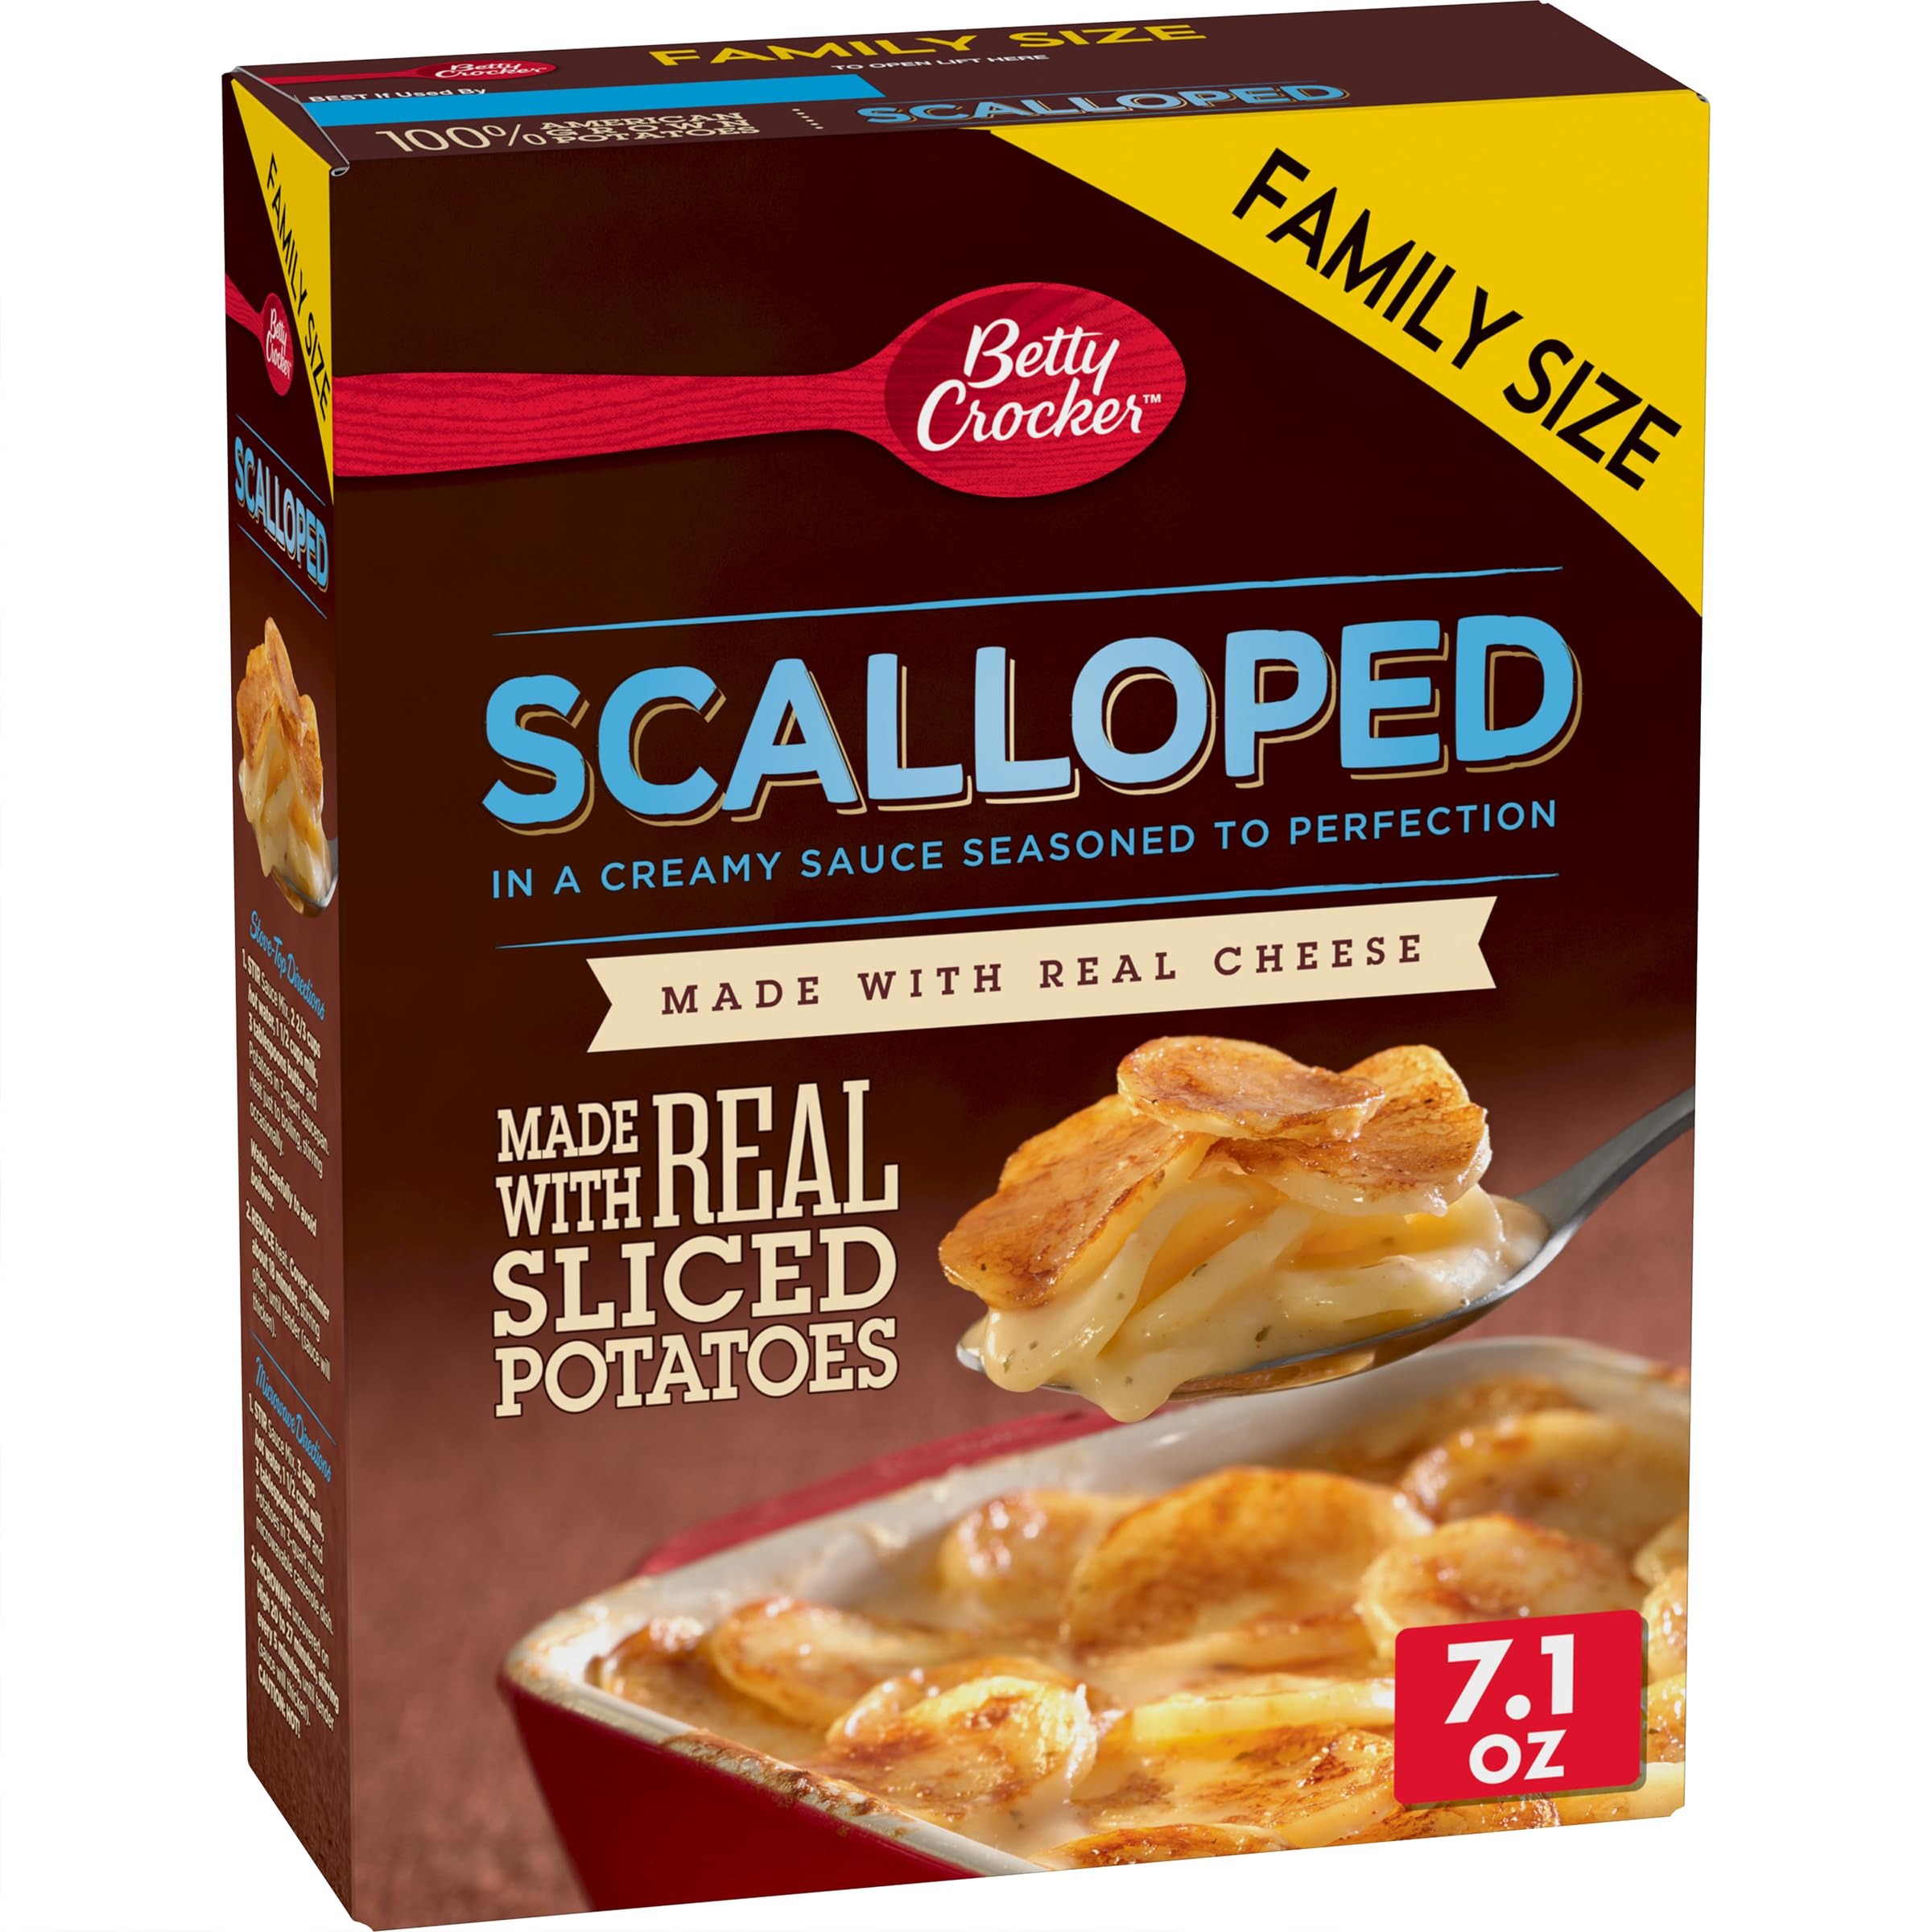
Item Name: Betty Crocker Scalloped Potatoes 7.1 oz Box (pack of 6)
Bullet Point 1: Value Size
Bullet Point 2: Made with 100% Real Sliced Potatoes
Bullet Point 3: Add Milk and Butter
Bullet Point 4: 100% American Grown Potatoes
Value: 42.6
Unit: Ounce

Price: 20.7